Janvi Chheda

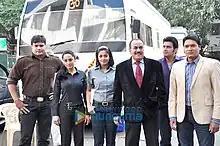
(From L-R) Dayanand Shetty, Ansha Sayed, Janvi Chheda, Shivaji Satam, Vineet Kumar Chaudhary and Aditya Srivastava on the sets of "CID".

Chheda is widely known for her portrayal of Inspector Shreya in India's longest-running television police procedural "CID". It earned her wider recognition. She portrayed the character from 2012 to 2016.